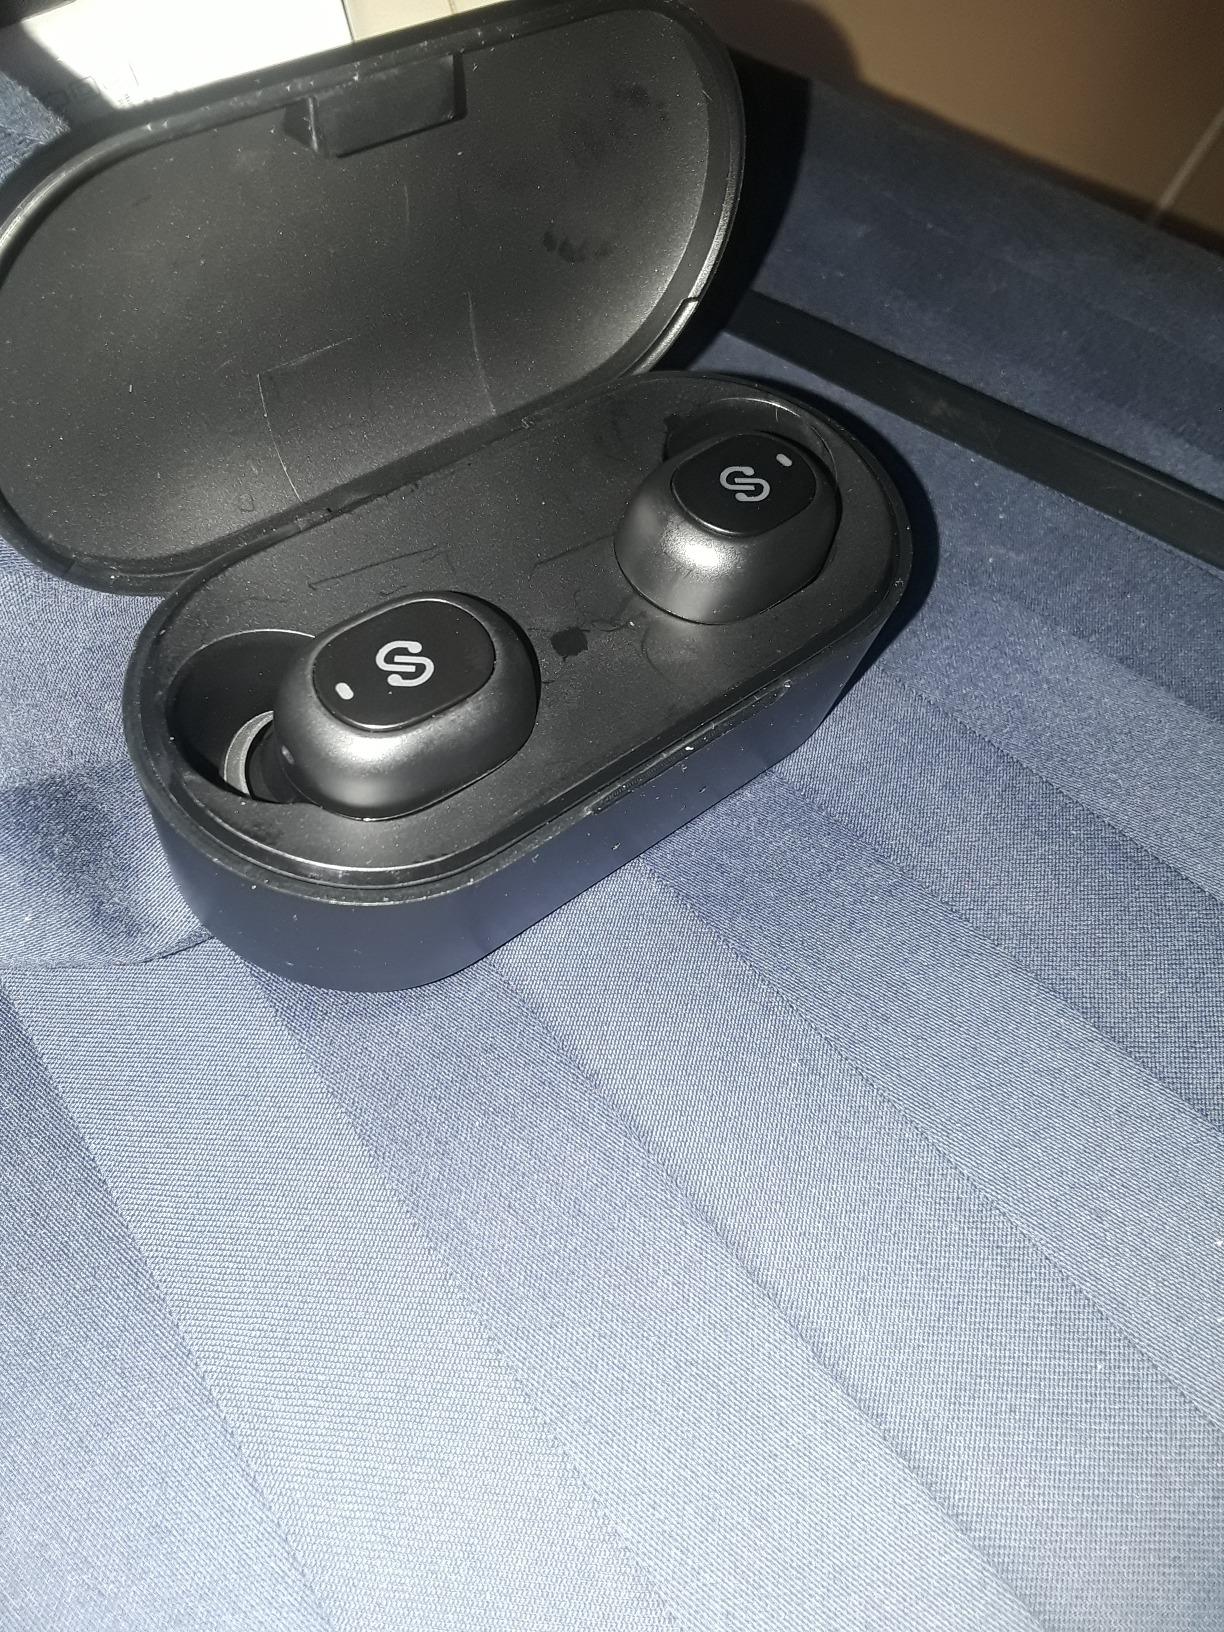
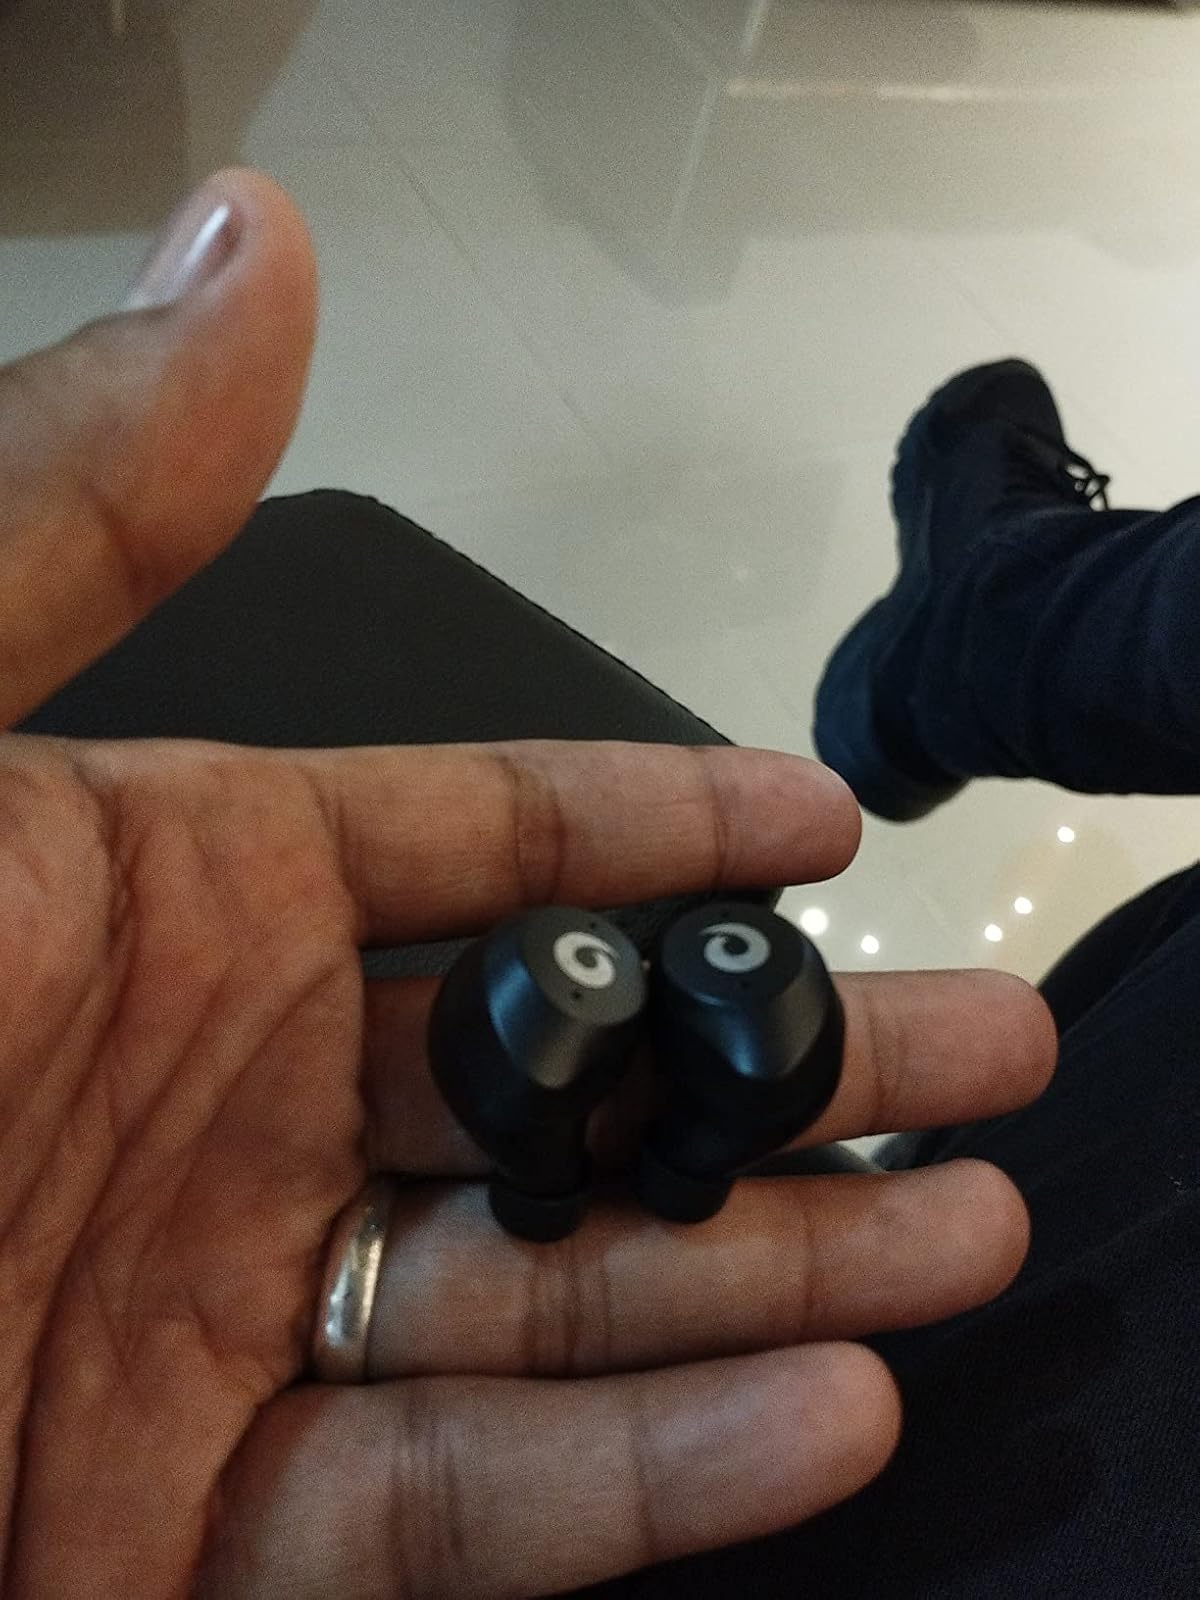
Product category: earbuds
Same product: no